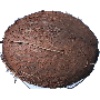
Label: cocos